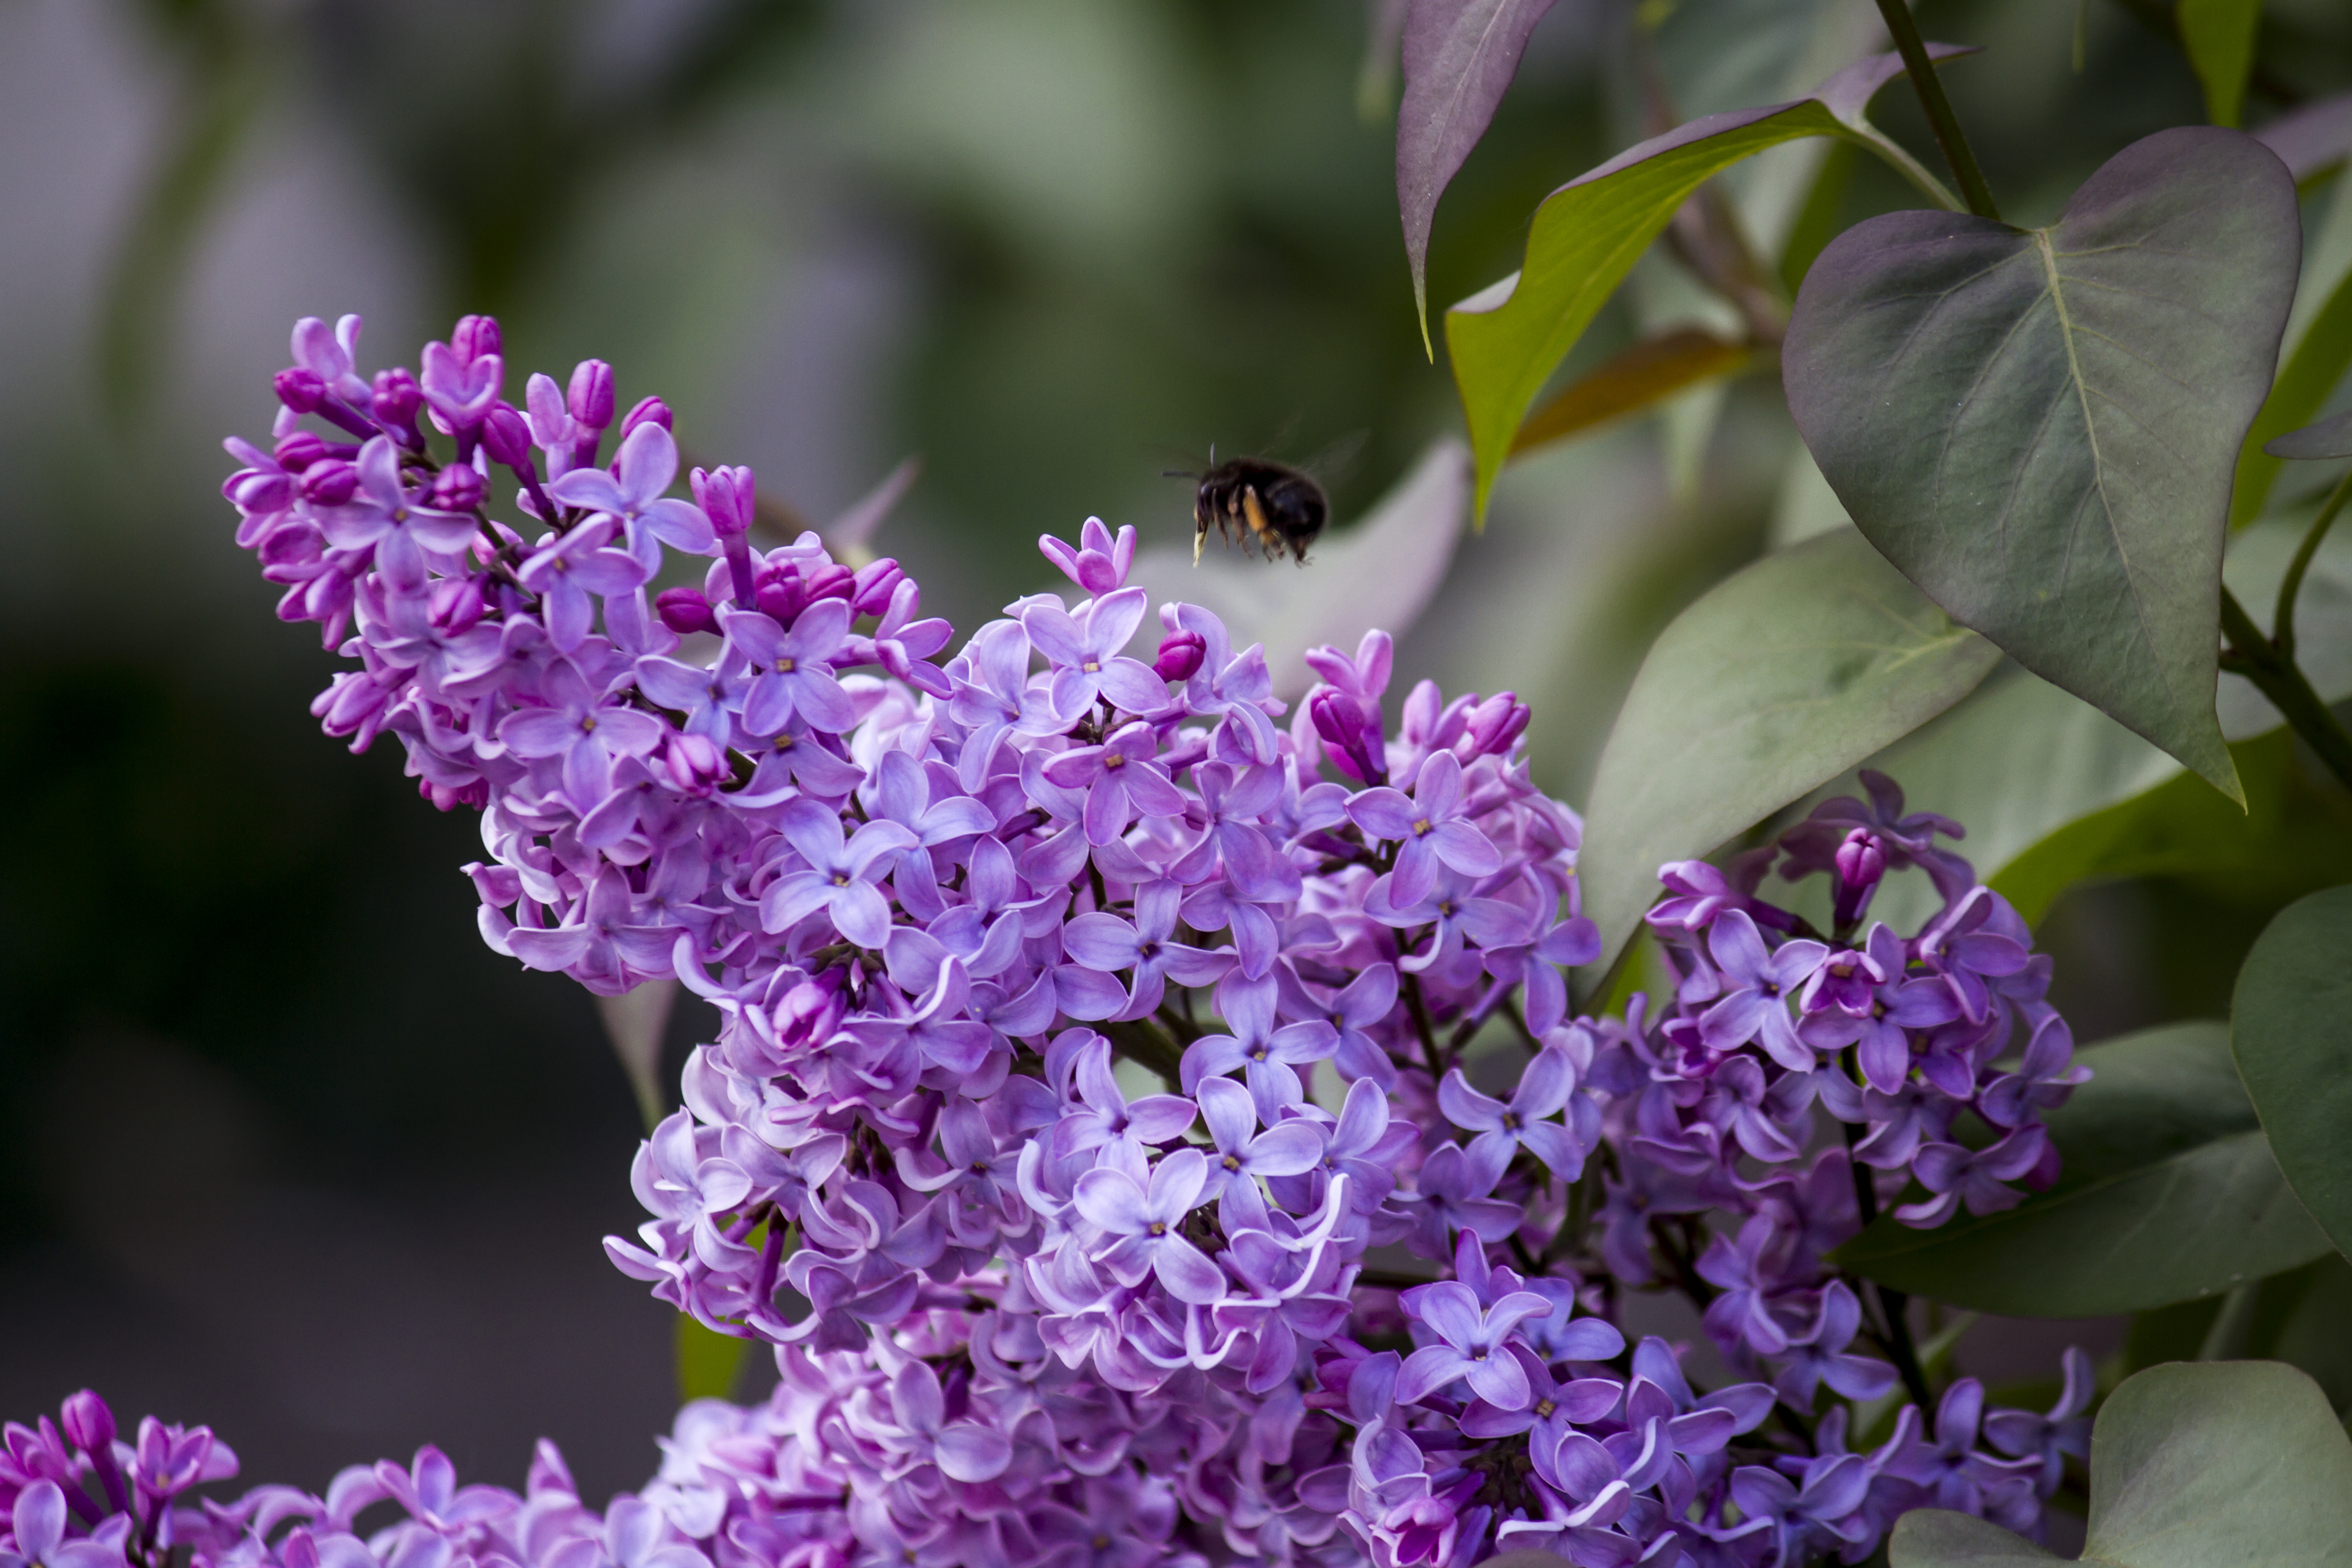
blossom, plant, flower, petal, insect, botany, flora, invertebrate, wildflower, uk, shrub, lilac, peterborough, macro photography, flowering plant, land plant